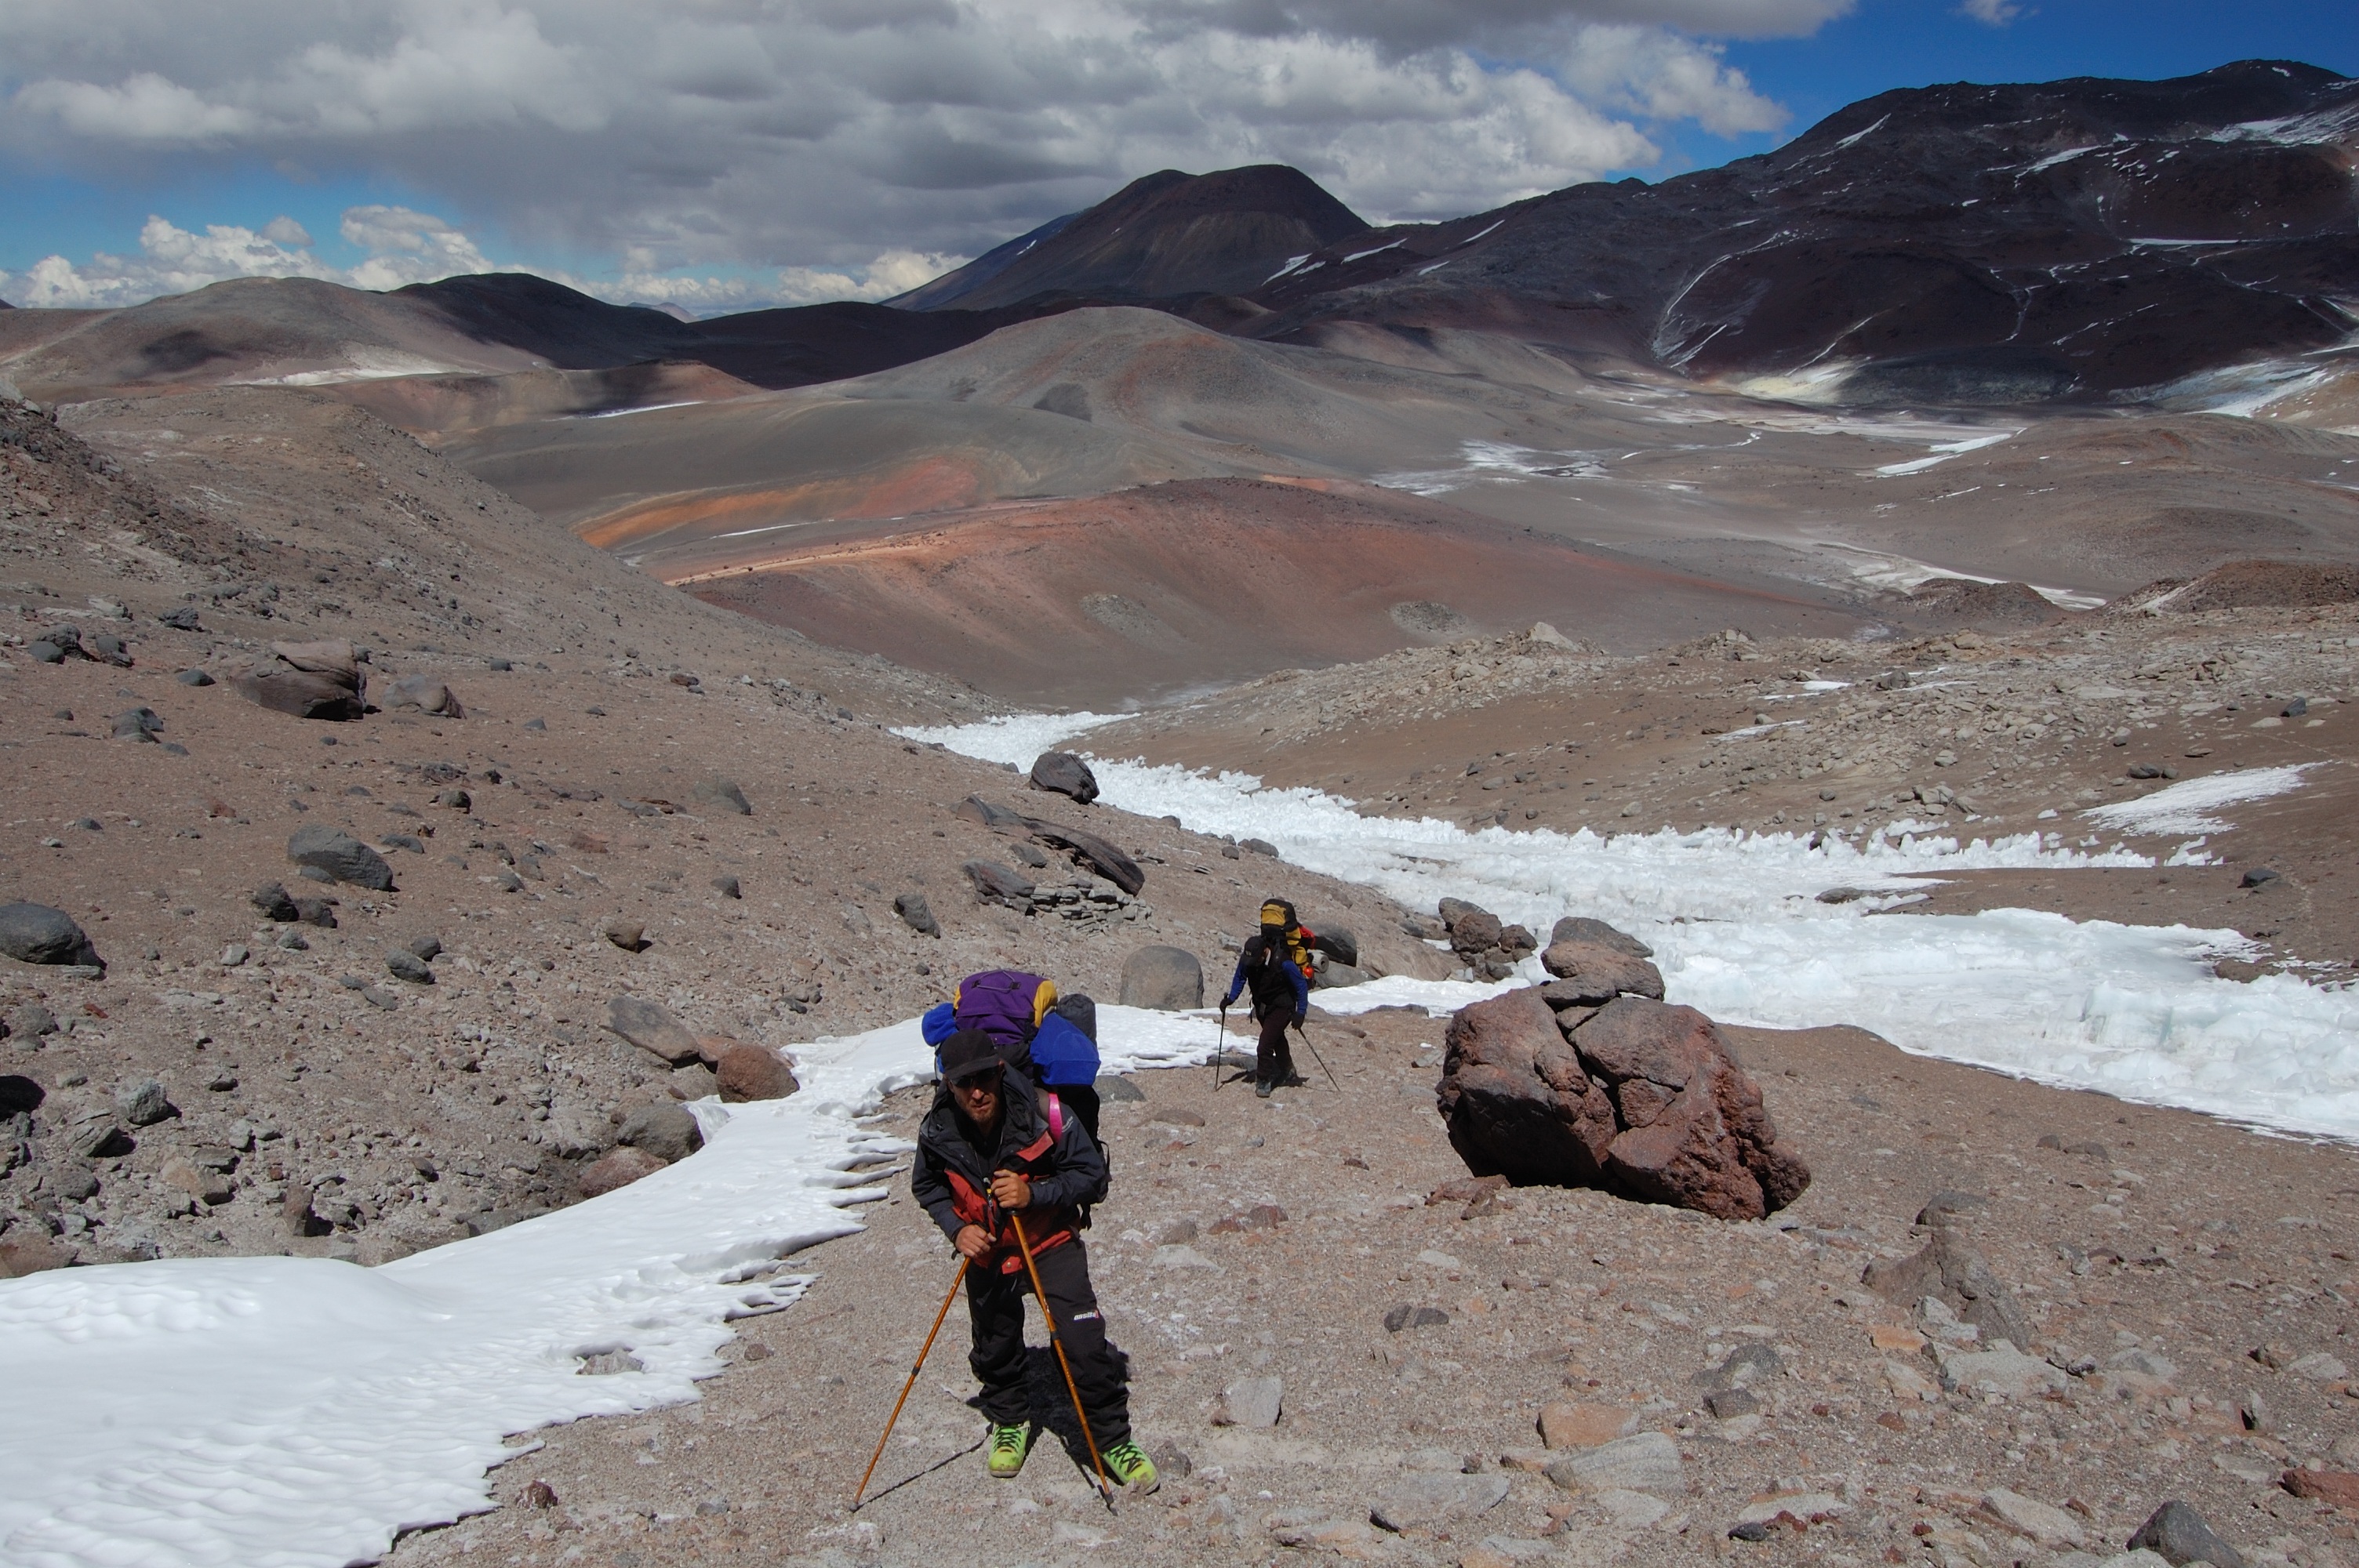
landscape, nature, wilderness, walking, mountain, snow, hiking, adventure, valley, mountain range, extreme sport, ridge, summit, mountaineering, geology, backpacking, plateau, argentina, cordillera, andes, wadi, landform, geographical feature, mountainous landforms, geological phenomenon